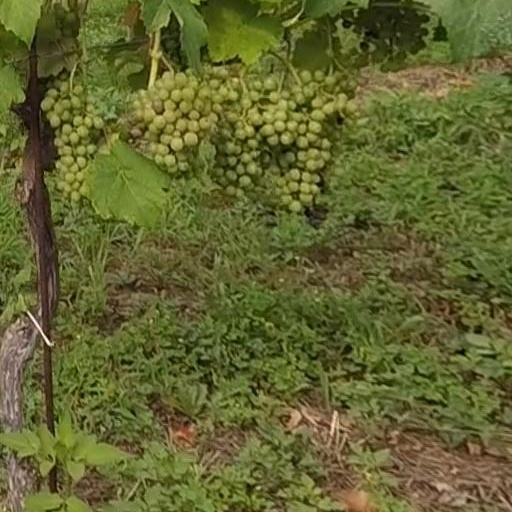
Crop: grape